China

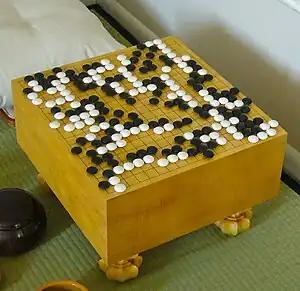
Go is an abstract strategy board game for two players, in which the aim is to surround more territory than the opponent, and which was invented in China more than 2,500 years ago.

China has urbanized significantly in recent decades. The percent of the country's population living in urban areas increased from 20% in 1980 to over 67% in 2024. China has over 160 cities with a population of over one million, including the 18 megacities (cities with a population of over 10 million) of Chongqing, Shanghai, Beijing, Chengdu, Guangzhou, Shenzhen, Tianjin, Xi'an, Suzhou, Zhengzhou, Wuhan, Hangzhou, Linyi, Shijiazhuang, Dongguan, Qingdao, Changsha and Hefei. The total permanent population of Chongqing, Shanghai, Beijing and Chengdu is above 20 million. Shanghai is China's most populous urban area while Chongqing is its largest city proper, the only city in China with a permanent population of over 30 million. The figures in the table below are from the 2020 census, and are only estimates of the urban populations within administrative city limits; a different ranking exists for total municipal populations. The large "floating populations" of migrant workers make conducting censuses in urban areas difficult; the figures below include only long-term residents.